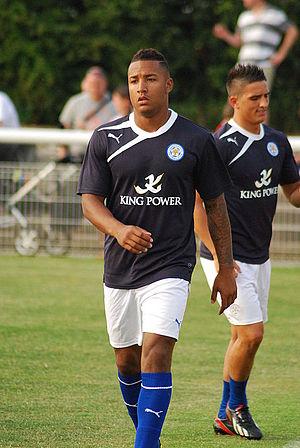
Liam Moore, né le 31 janvier 1993 à Loughborough, est un footballeur anglais qui évolue au poste de défenseur à Reading.